Rebecca Julian

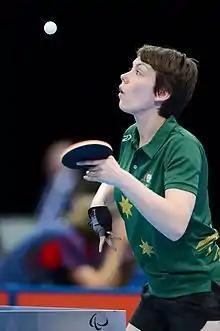
Julian at the 2012 Summer Paralympics

Julian competed at the 2011 Arafura Games, playing doubles with Sarah Lazzaro. Together, they beat Japan. She was chosen to lead the Australian delegation out on the grounds during the Games opening ceremonies.